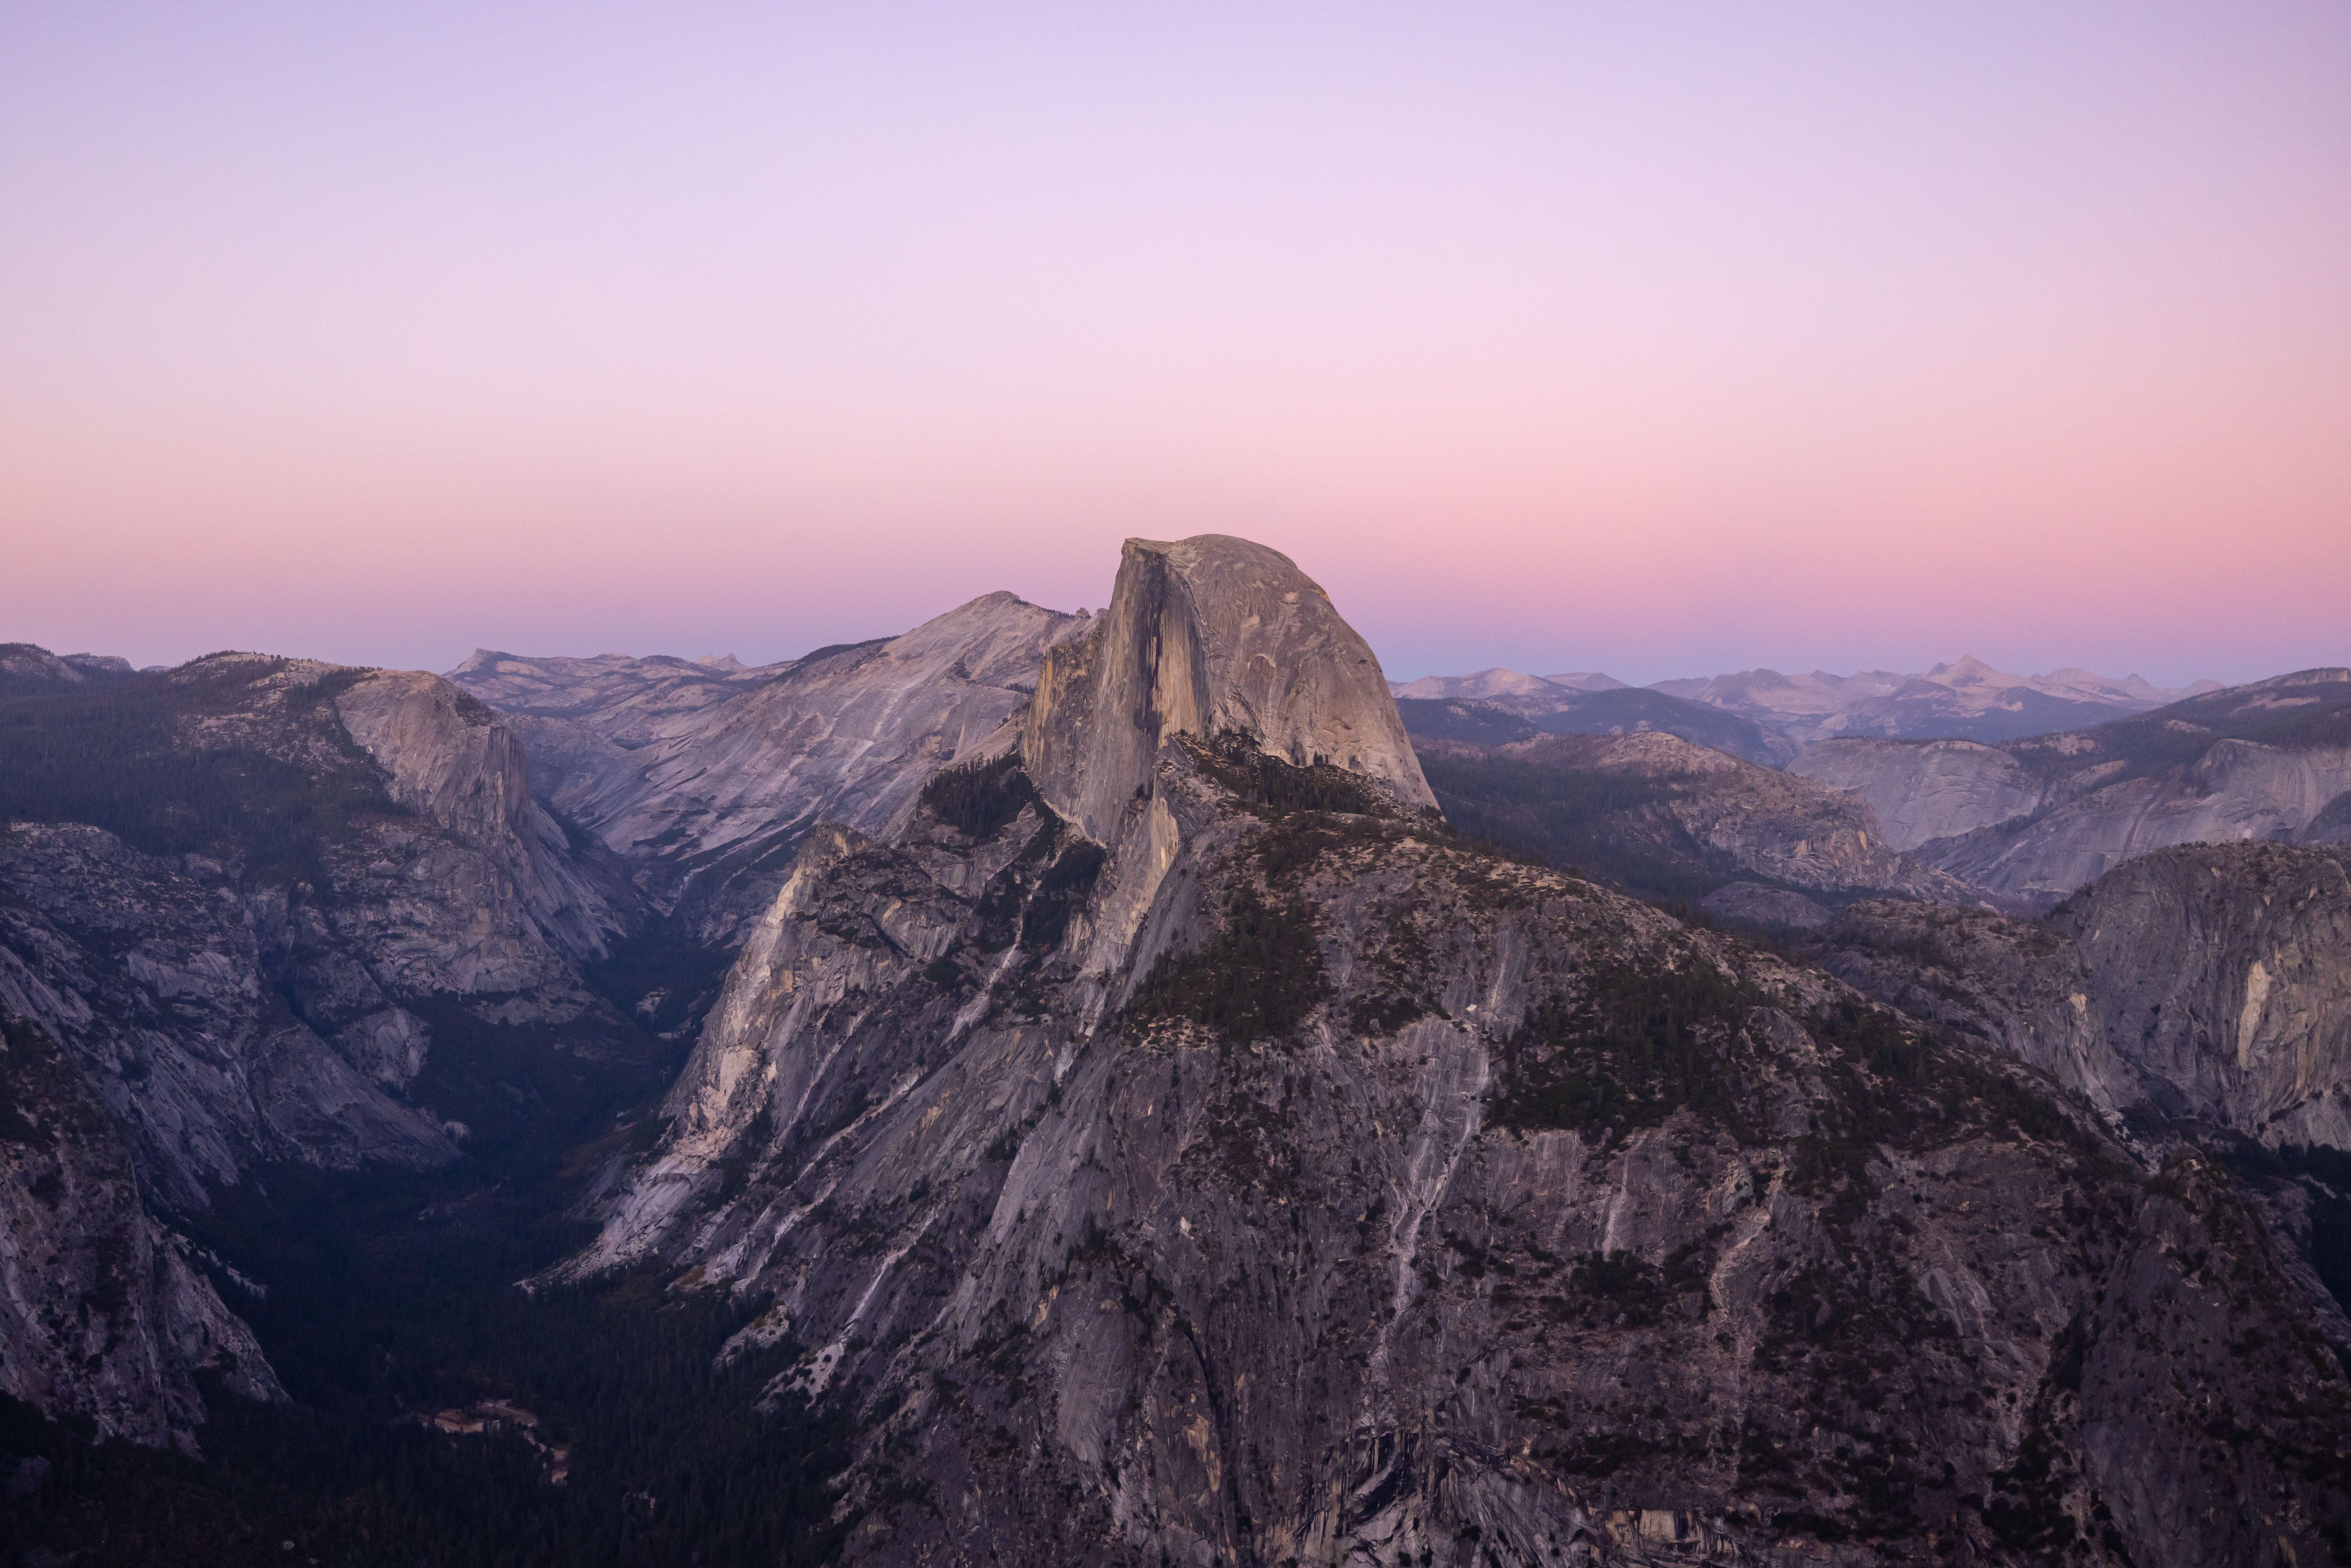
natural, sky, mountain, bedrock, natural landscape, formation, landscape, outcrop, horizon, sunrise, valley, mountain range, massif, plateau, dusk, hill, batholith, escarpment, fell, badlands, evening, sunset, ar te, rock, ridge, intrusion, summit, wadi, fault, dawn, makhtesh, volcanic rock, alps, igneous rock